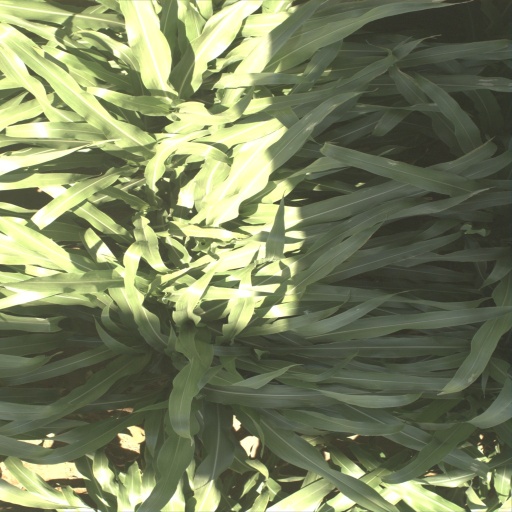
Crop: sorghum